East of Eden (South Korean TV series)

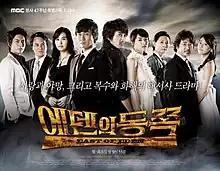
Promotional poster for "East of Eden"

East of Eden is a 2008 South Korean television series, starring Song Seung-heon, Yeon Jung-hoon, Lee Da-hae, Han Ji-hye, Park Hae-jin and Lee Yeon-hee. It was produced by Chorokbaem Media as a 47th Anniversary Special Project Drama for MBC, on which it aired from August 25, 2008, to March 10, 2009, on Mondays and Tuesdays at 21:55 for 56 episodes. The drama tells the story of the brothers Dong-chul (Song) and Dong-wook (Yeon). Their fates diverge after the murder of their coal miner father, with one joining the mob and the other becoming a successful lawyer.